Gazelle ankles
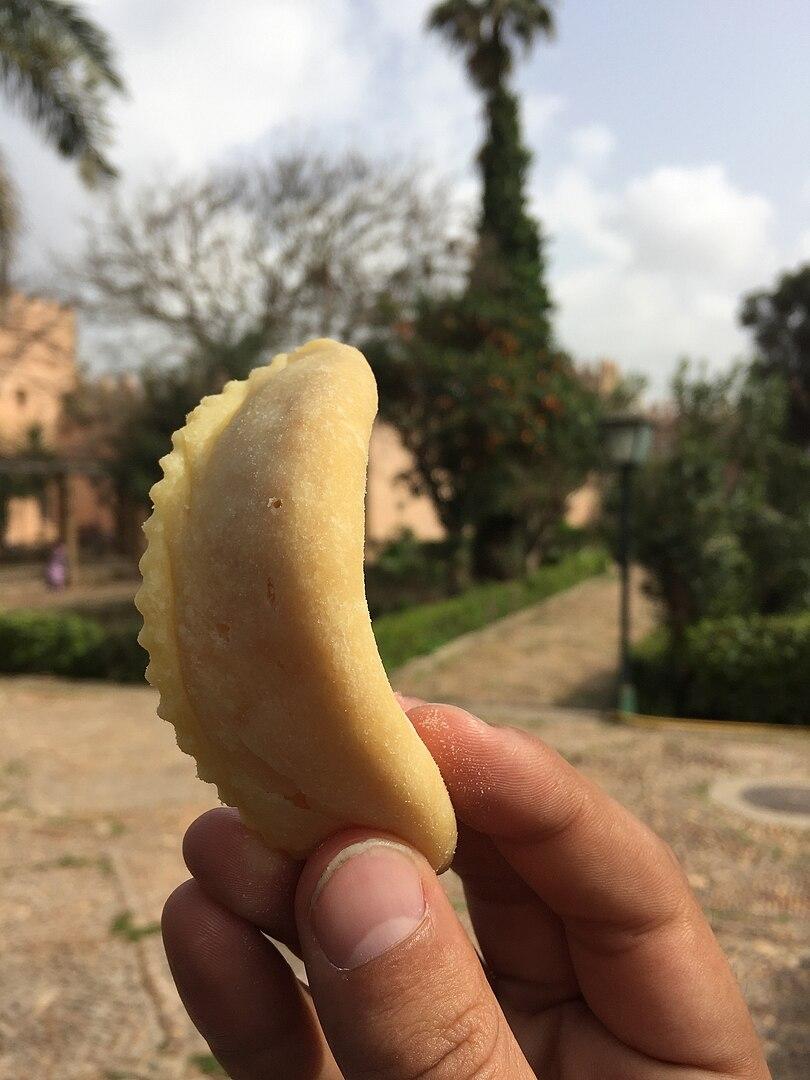
Also known as:
ar - Arabic: حلوى كعب الغزال
ary - Moroccan Arabic: كعب لغزال
ca - Catalan: Tcharak
el - Greek: Κέρατα γαζέλας
es - Spanish: Cuernos de gacela
fr - French: Corne de gazelle
ig - Igbo: Gazelle ankles
ja - Japanese: ガゼルの足首
sv - Swedish: Gasellhorn
Category: snack (cookies)
Cuisine: Algerian, Egyptian, Libyan, Moroccan, Tunisian, Western Saharan
Associated cuisines: Algerian, Egyptian, Libyan, Moroccan, Tunisian, Western Saharan
Area: North Africa
Countries: Algeria, Egypt, Libya, Morocco, Sudan, Tunisia, Western Sahara
Region: Northern Africa, , , ,
The dish is a crescent-shaped cookies made of flour-based dough filled with almond paste aromatized with orange blossom water.